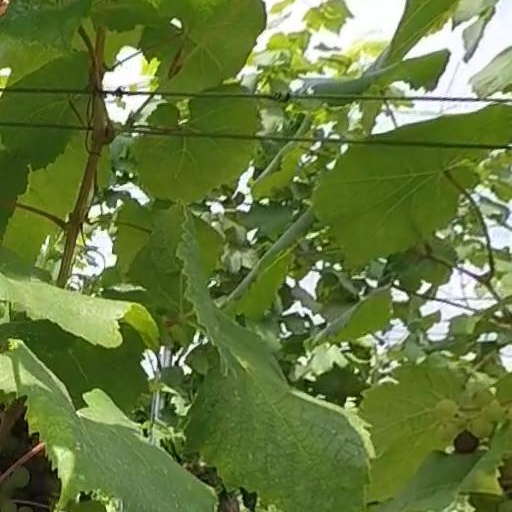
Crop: grape